Soviet famine of 1946–1947

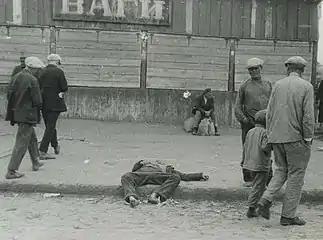
Famine victim during the Holodomor, 1933

This "triune famine" resulted in millions of casualties by starvation, and it also left lasting cultural and economic scars on the affected regions. Michael Ellman counts the time which spanned the years from 1941 to 1945, during World War II, as its own famine, which would make the famine of 1946–1947 the fourth rather than the third major famine. The second major famine, which mainly lasted from 1930 to 1933, has attracted considerable attention. Sometimes called the Holodomor or the "terror famine," the proceedings of this famine which occurred across most of the Soviet Union, most notably in the Ukrainian SSR were recognized as a genocide by the government of Ukraine in 2006, and since then, they have been recognized as a genocide by the governments of several other countries. The Soviet state had received considerable international aid during the Russian famine of 1921–1922 from the American Relief Administration (ARA) and other organizations. While the Soviet Union had accepted this help in July 1921, it did not request or accept any large scale assistance in 1932–1933, and would again fail to request foreign assistance in 1946–1947.